Iwakuraji Station

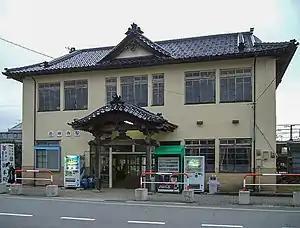
Iwakuraji Station in October 2006

is a railway station in the town of Tateyama, Toyama, Japan, operated by the private railway operator Toyama Chihō Railway.